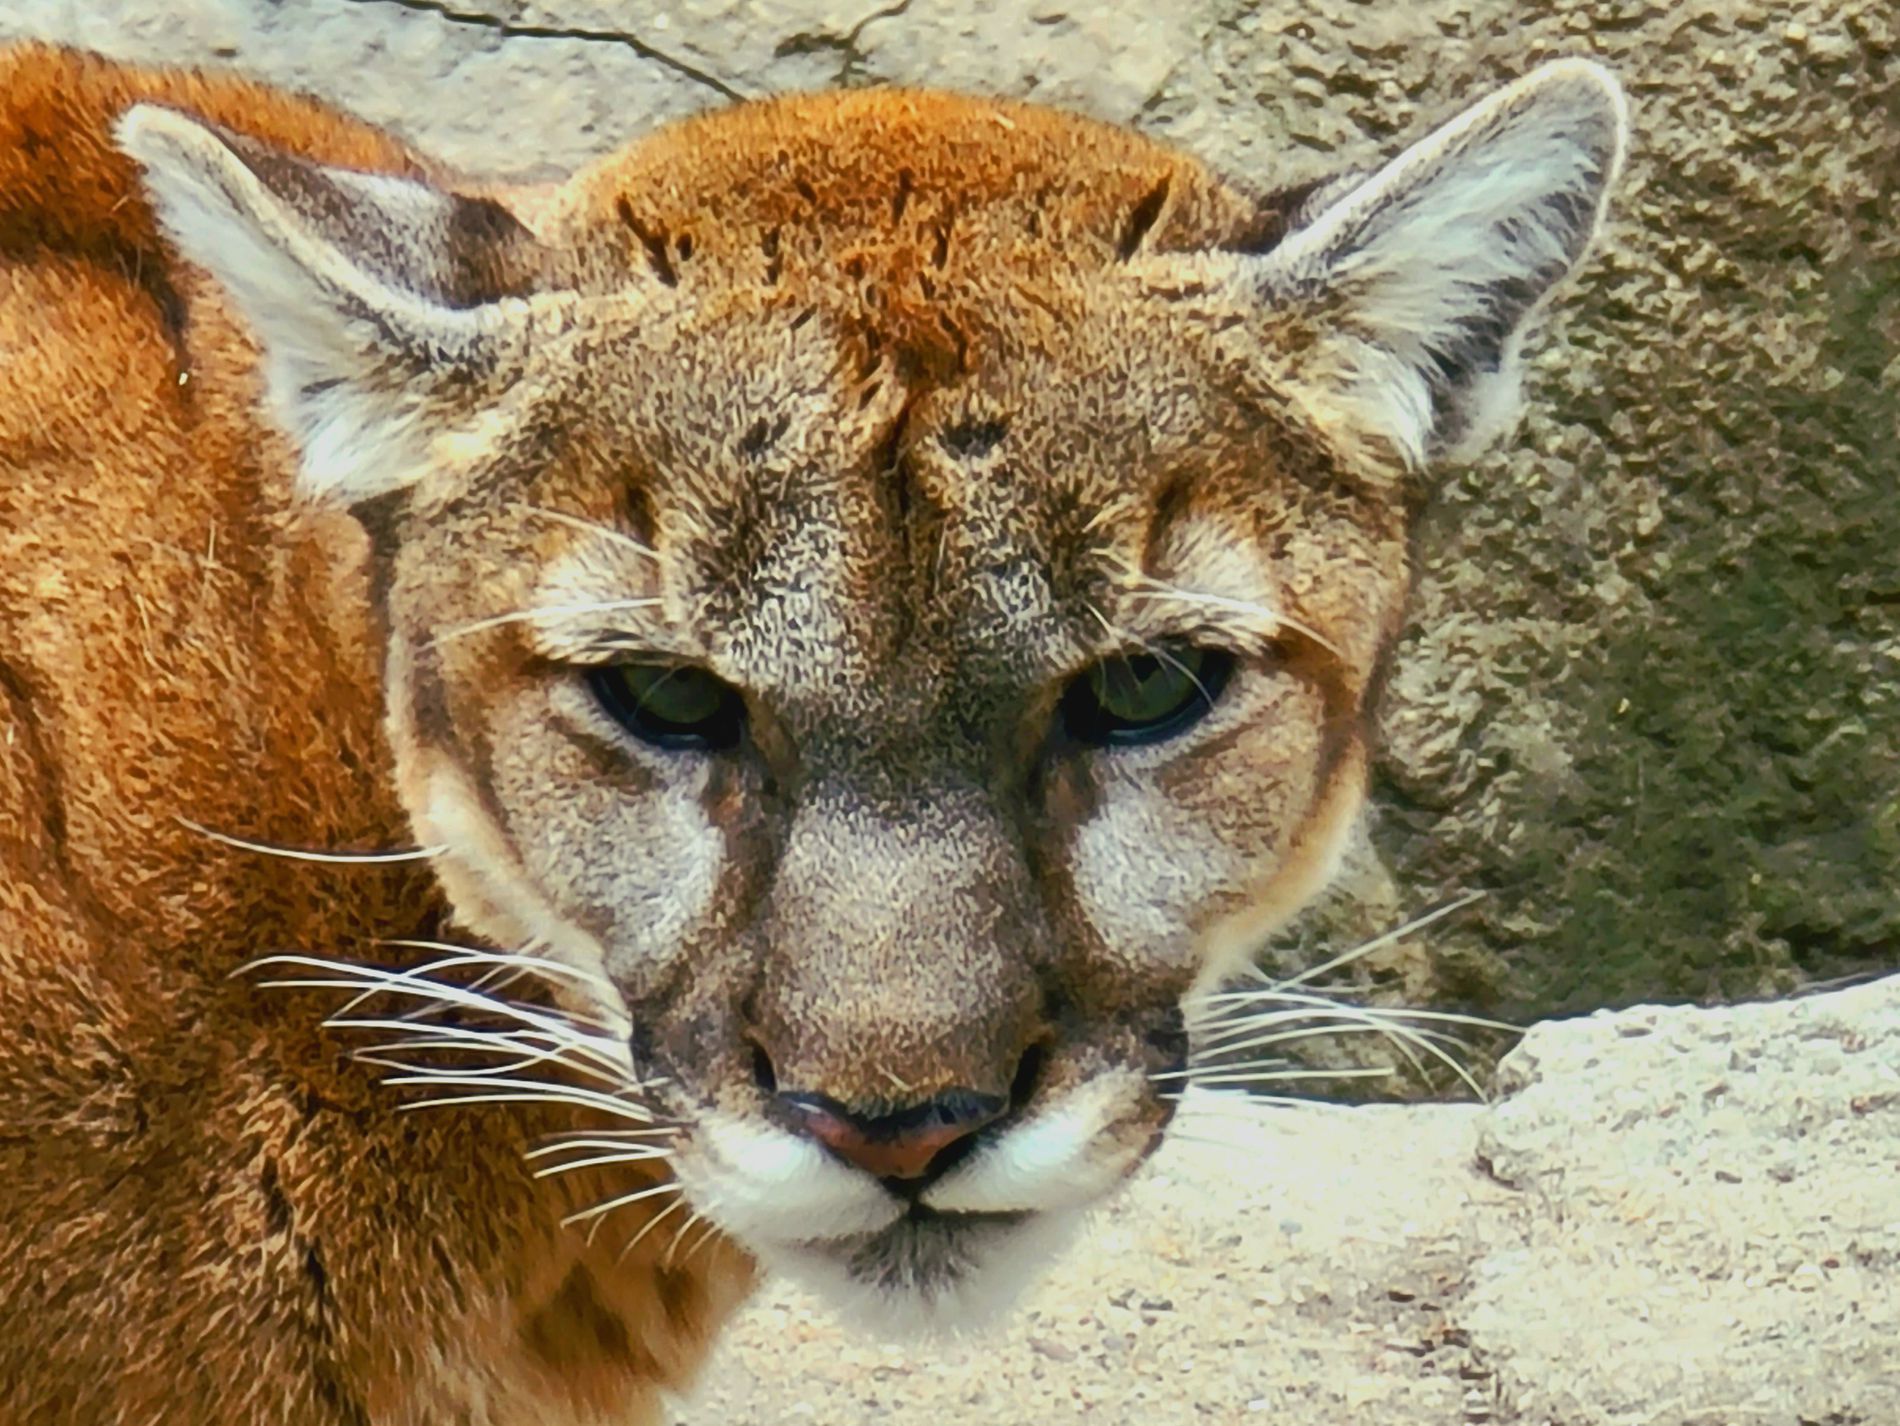
Cougar Stare.
A focused cougar stands still on rocky land, its intense eyes locked forward in silent vigilance.
A close up, eye level angle taken in sunny, natural daylight captures the cougar’s gaze creating a tense and alert atmosphere. The muted tones of the surrounding rock and land enhance the earthy color palette emphasizing the predator’s natural camouflage.
Labels: Animal, Wildlife, Mammal, Cougar, Cat, Pet, land, Rock
Camera: samsung SM-G988U
Aperture: F3.5
Exposure: 1/60 sec
ISO: 64
Focal length: 19.0 mm